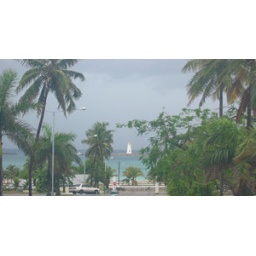
Here's a picture of a lighthouse on the coast of Nassau-- we were looking down from the top of a hill near Fort Charlotte.